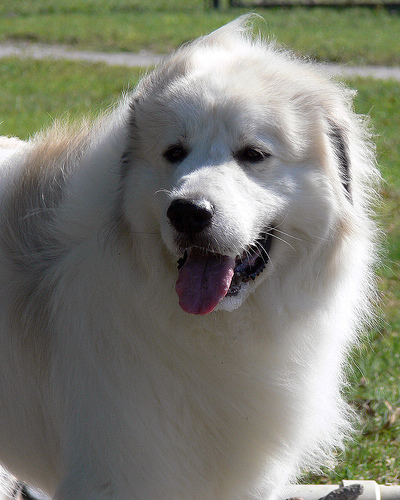
Animal: dog
Breed: great_pyrenees